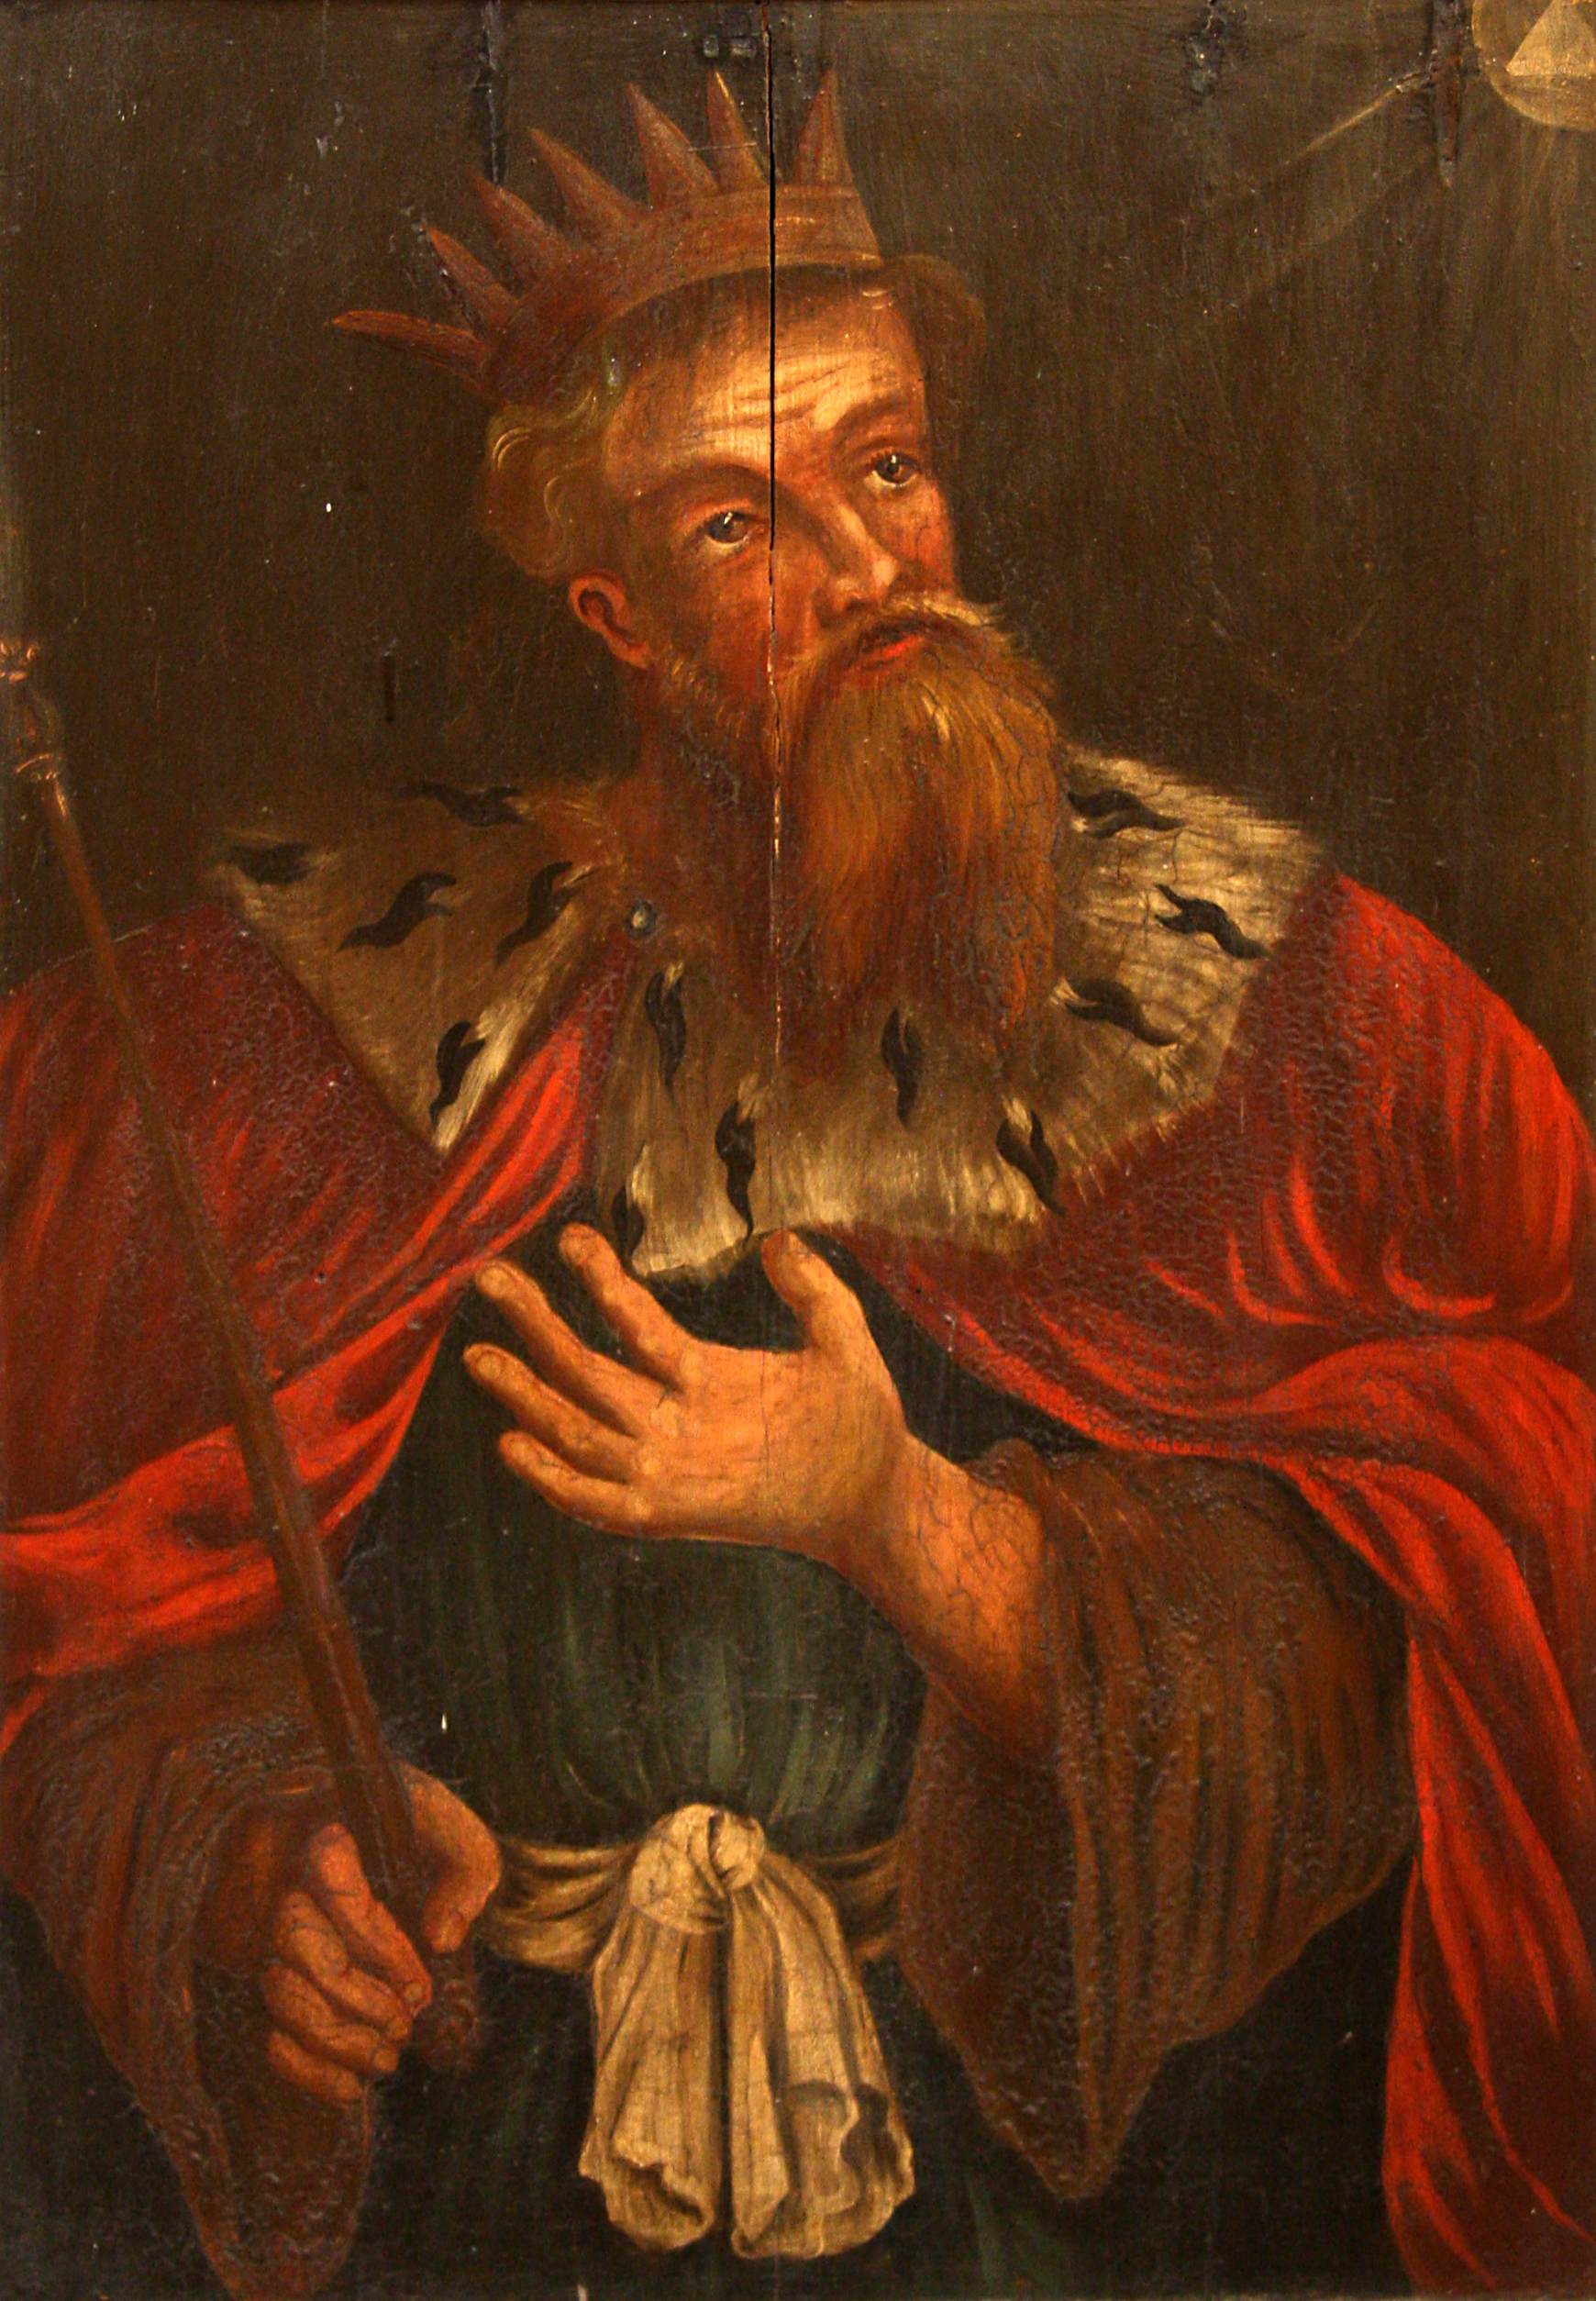
เฮเซคียาห์

| name = เฮเซคียาห์
| image = Åhus kyrka-10.jpg
| caption = กษัตริย์เฮเซคียาห์บนภาพวาดของศิลปินนิรนามในคายกคณะของโบสถ์ (ศตวรรษที่ 17)
| succession = กษัตริย์แห่งยูดาห์
| reign = ไม่แน่ชัด รัชสมัยสิ้นสุดประมาณ 687 ปีก่อนคริสตกาล
| birth_place = อาจเป็นที่เยรูซาเล็ม
| death_date = (51–54 พรรษา)
| death_place = อาจเป็นที่เยรูซาเล็ม
| burial_place = เยรูซาเล็ม
| predecessor = อาหัส
| successor = มนัสเสห์แห่งยูดาห์|มนัสเสห์
| spouse = เฮฟซีบาห์
| issue = ubl|มนัสเสห์แห่งยูดาห์|มนัสเสห์|อามาริยาห์?
| royal house = เชื้อสายของดาวิด|ราชวงศ์ดาวิด
| father = อาหัส
| mother = อาบียาห์ (หรืออาบี)
เฮเซคียาห์ (; ; lang-he||Ḥīzqīyyāhū) หรือ Ezekiasefn|; ); 'Ezekías; ; อาจถอดอักษรได้เป็น หรือ ; มีความหมายว่า "พระยาห์เวห์|ยาห์จะทรงเสริมกำลัง" (ประสูติ , ครองราชย์พระองค์เดียว ) เป็นกษัตริย์ลำดับที่ 13 ของราชอาณาจักรยูดาห์ตามคัมภีร์ฮีบรู และเป็นพระราชโอรสของอาหัสStephen L Harris|Harris, Stephen L., "Understanding the Bible". Palo Alto: Mayfield. 1985. "Glossary", pp. 367–432
ในเรื่องเล่าของคัมภีร์ไบเบิล เฮเซคียาห์ทรงเป็นประจักษ์พยานถึงการล่มสลายของราชอาณาจักรอิสราเอล (สะมาเรีย)|ราชอาณาจักรอิสราเอลเหนือโดยการบุกยึดของจักรวรรดิอัสซีเรียใหม่ภายใต้การปกครองของกษัตริย์ซาร์กอนที่ 2|ซาร์กอนเมื่อประมาณ 722 ปีก่อนคริสตกาล และทรงเป็นกษัตริย์ของยูดาห์ในช่วงการล้อมเยรูซาเล็มโดยอัสซีเรียภายใต้การนำของกษัตริย์เซนนาเคอริบเมื่อ 701 ปีก่อนคริสตกาลEncyclopædia Britannica (2009), Hezekiah, Encyclopædia Britannica Online, 12 November 2009.
เฮเซคียาห์ทรงริเริ่มการปฏิรูปศาสนาอย่างครอบคลุม รวมไปถึงออกพระราชกฤษฎีกาอันเข้มงวดที่ให้นับถือพระยาห์เวห์เป็นพระเจ้าพระองค์เดียว และห้ามการเคารพพระเจ้าองค์อื่นในพระวิหารของซาโลมอน|พระวิหารแรก พระองค์ยังถือว่าเป็นกษัตริย์ผู้ชอบธรรมเป็นอย่างสูงทั้งในหนังสือพงศ์กษัตริย์|หนังสือพงศ์กษัตริย์ ฉบับที่ 2 และหนังสือพงศาวดาร|หนังสือพงศาวดาร ฉบับที่ 22 พงศ์กษัตริย์ 18:3; 2 พงศาวดาร 29:2 พระองค์ยังเป็นหนึ่งในกษัตริย์แห่งยูดาห์ที่มีความโดดเด่นที่ได้รับการกล่าวถึงในคัมภีร์ไบเบิล และเป็นหนึ่งในกษัตริย์ที่ได้รับการกล่าวถึงในลำดับพงศ์ของพระเยซูในพระวรสารนักบุญมัทธิวมัทธิว 1:10 ใน 2 พงศ์กษัตริย์ 18:5 ระบุว่า "ในบรรดาพระราชาแห่งยูดาห์ต่อจากพระองค์มา หรือในบรรดาผู้อยู่ก่อนพระองค์ ไม่มีผู้ใดเหมือนพระองค์"Jewish Encyclopaedia, " Hezekiah", accessed 15 April 2012 อิสยาห์และมีคาห์เผยพระวจนะในรัชสมัยของพระองค์
== อ่านเพิ่มเติม ==
*
*
== หมายเหตุ ==
== อ้างอิง ==
== บรรณานุกรม ==
*
*
*cite book |last= Grena |first= G.M. |title= LMLKA Mystery Belonging to the King |volume= 1 |edition= 1 |publisher= 4000 Years of Writing History |year= 2004 |page= 338 |isbn= 978-0974878607
*
*
Attribution:
*
== แหล่งข้อมูลอื่น ==
* "Hezekiah." Encyclopædia Britannica. Encyclopædia Britannica Online.
* King Hezekiah from Jerusalem Mosaic
* Hezekiah See all Bible verses pertaining to King Hezekiah
* The Reign Of Hezekiah by John F. Brug
* Philippe Bobichon, Salomon et Ezéchias dans l'exégèse juive des prophéties royales et messianiques, selon Justin Martyr et les sources rabbiniques
* Sennacherib's Invasion of Hezekiah's Judah in 701 BC – by Craig C. Broyles
* Interactive Map of Sennacherib's Invasion of Hezekiah's Judah, including the accounts of Sennacherib, Herodotus, 2 Kings, Isaiah and Micah
หมวดหมู่:เฮเซคียาห์|
หมวดหมู่:บุคคลที่เกิดในทศวรรษ 730 ก่อนคริสตกาล
หมวดหมู่:บุคคลที่เสียชีวิตในทศวรรษ 680 ก่อนคริสตกาล
หมวดหมู่:พระมหากษัตริย์ยูดาห์
หมวดหมู่:บุคคลจากหนังสือพงศ์กษัตริย์
หมวดหมู่:บุคคลจากหนังสือพงศาวดาร
หมวดหมู่:บุคคลจากหนังสืออิสยาห์